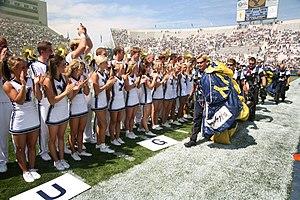
L'Université Brigham Young est l'université principale de l'Église de Jésus-Christ des Saints des Derniers Jours. Il n’est pas nécessaire d’être membre de l'Église pour pouvoir s'inscrire. Cependant, environ 98 % des étudiants sont membres pratiquants de l'Église. Tous les étudiants s'engagent à respecter un code moral très exigeant pendant leurs études.